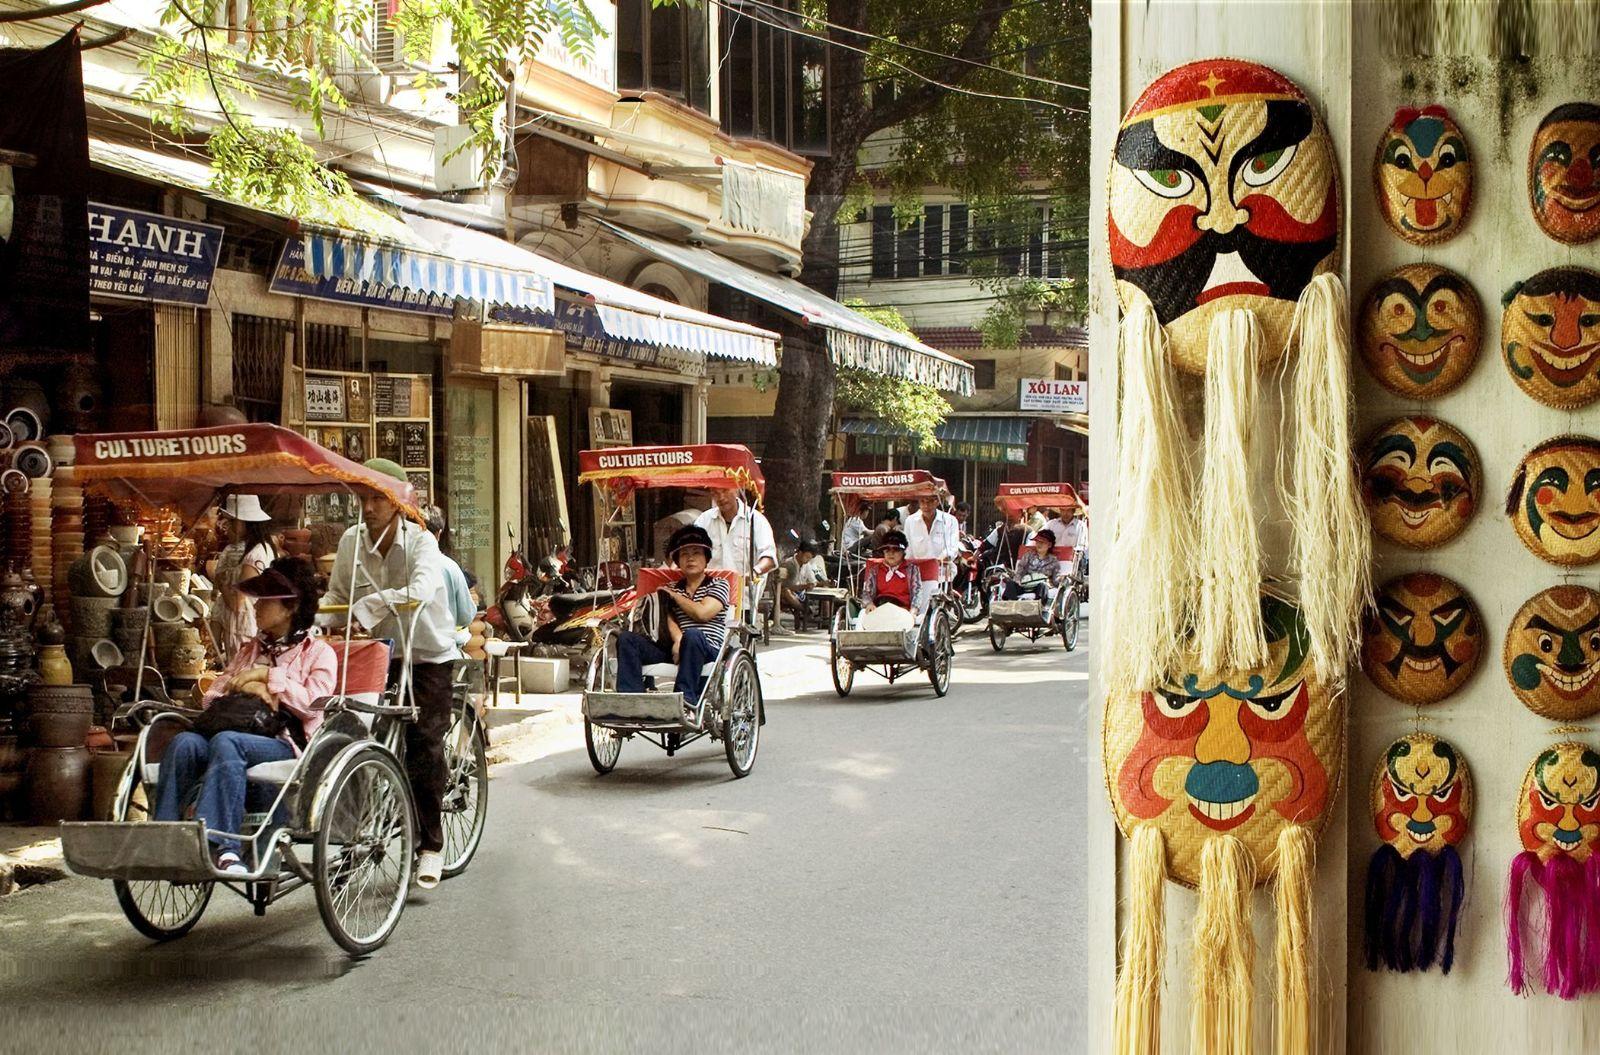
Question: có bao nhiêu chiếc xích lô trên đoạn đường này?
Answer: có bốn chiếc xích lô trên đoạn đường này